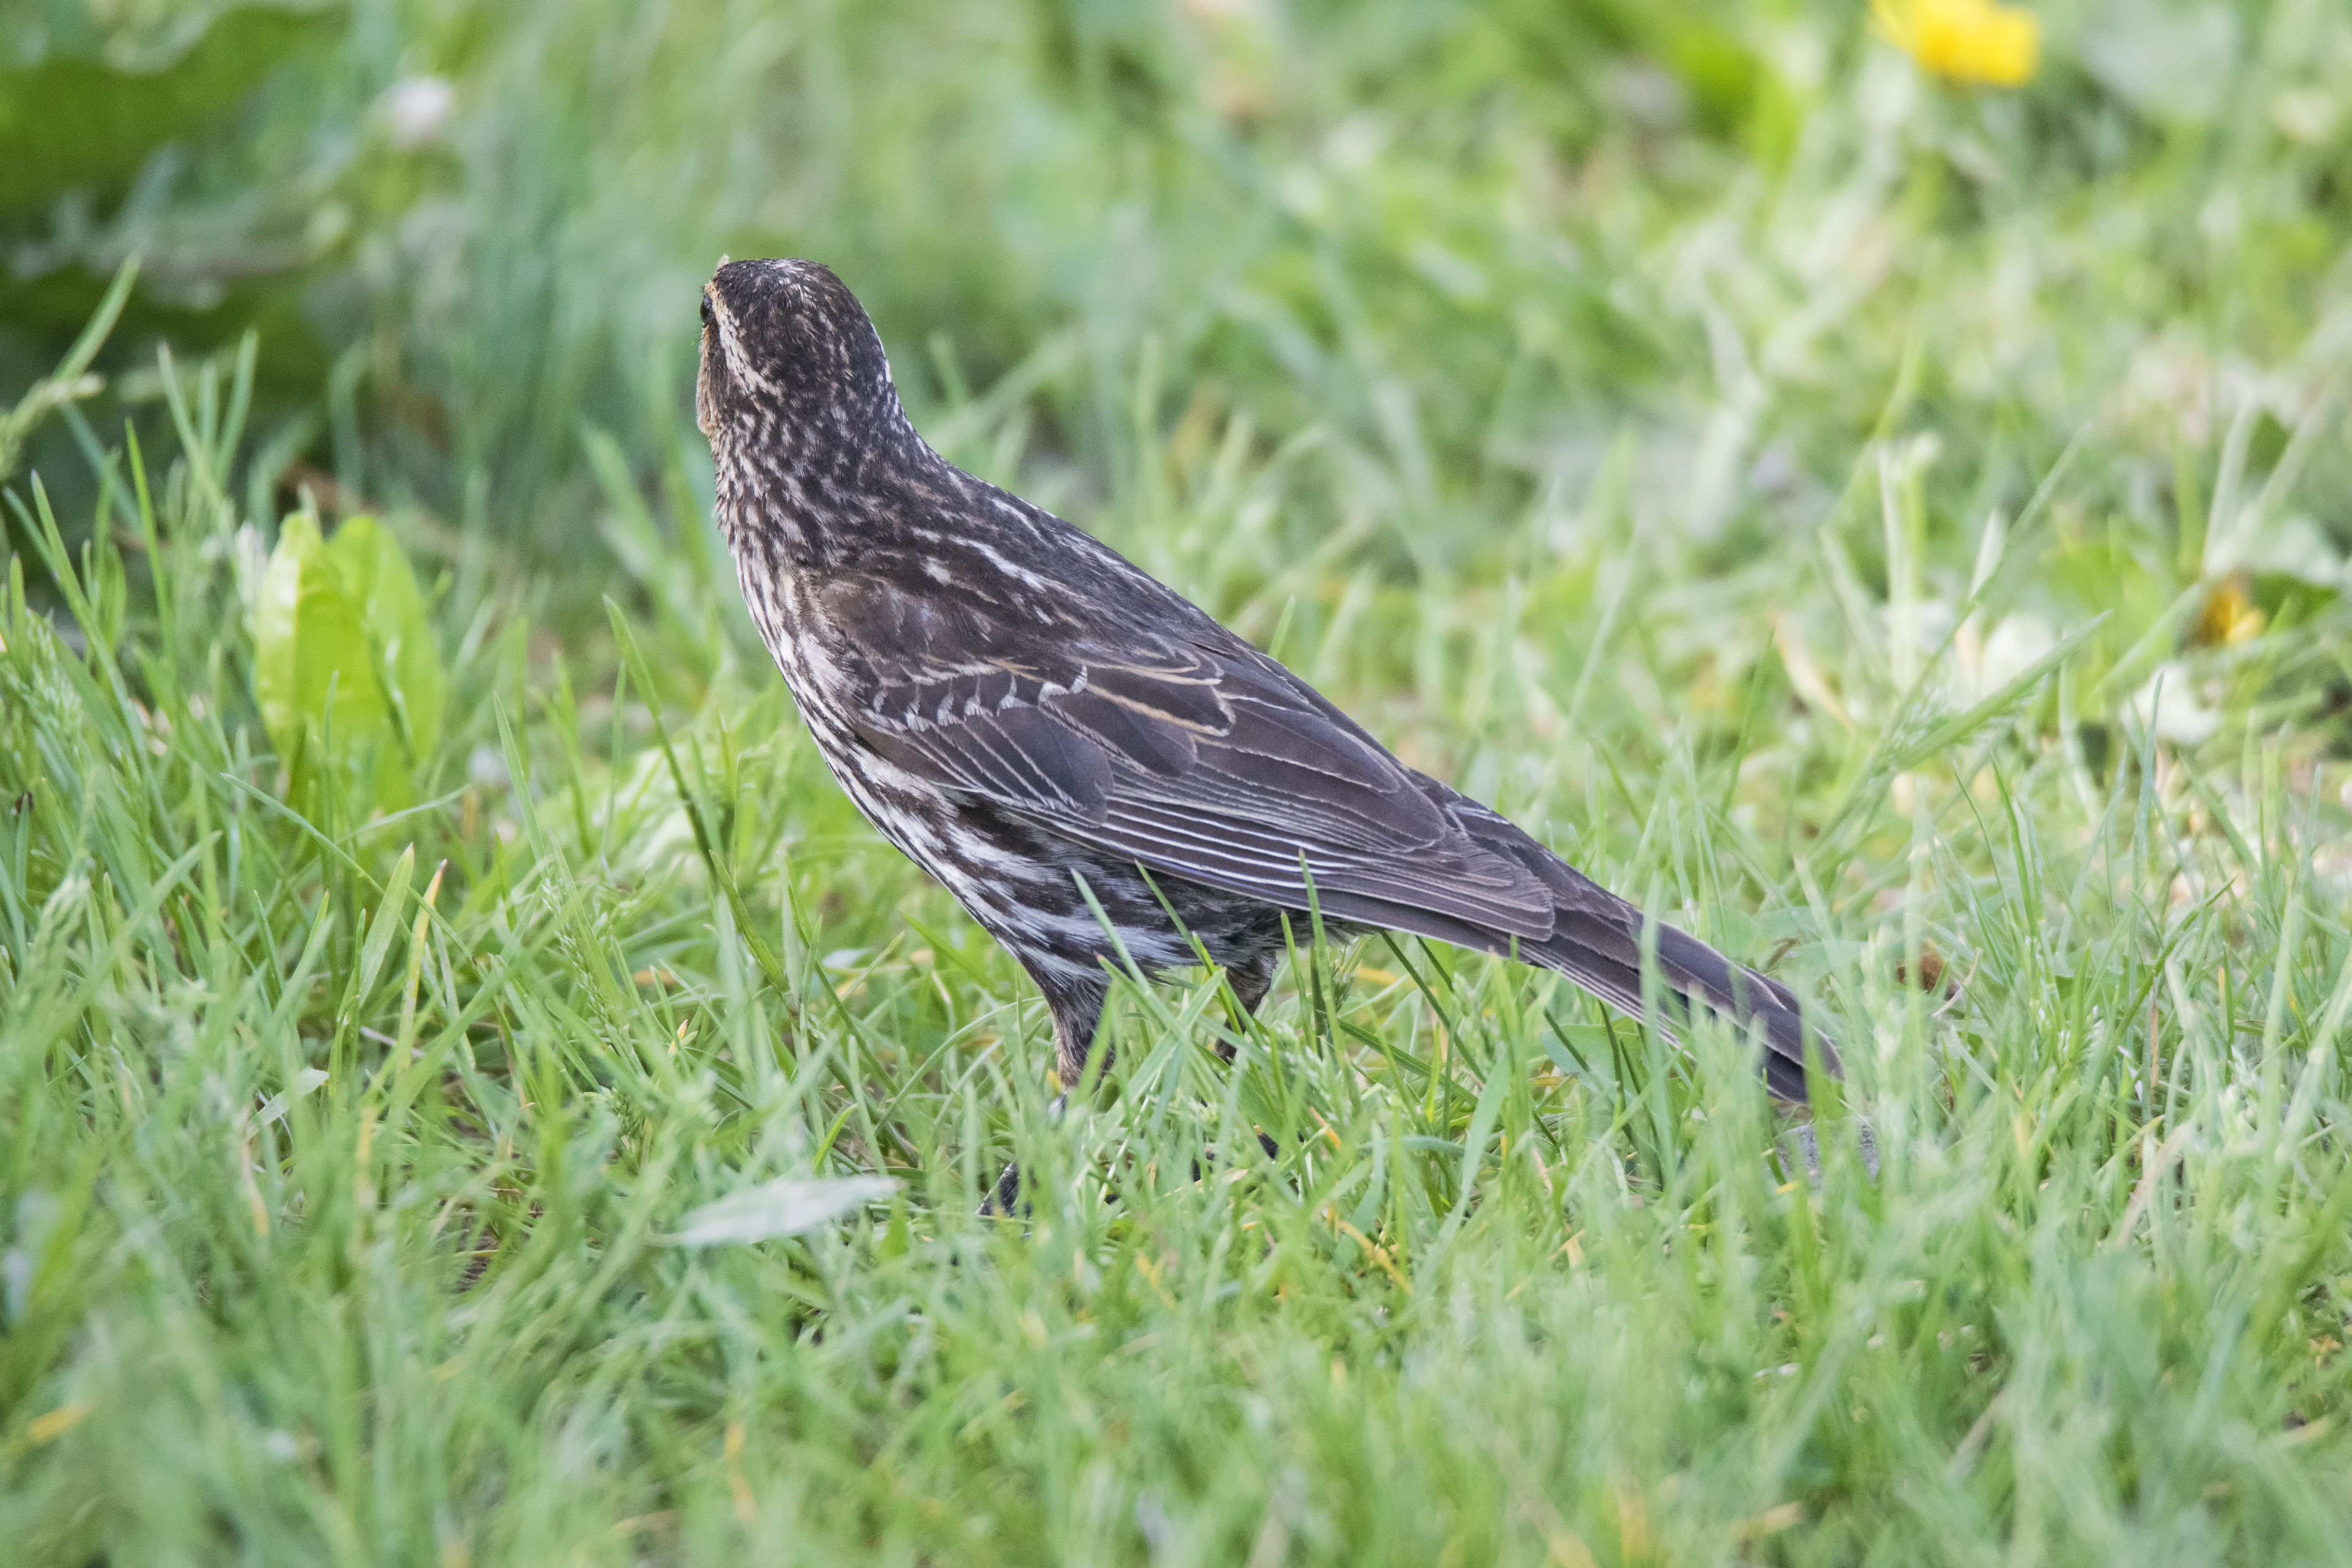
nature, grass, bird, wing, prairie, wildlife, green, red, beak, winged, fauna, canada, a, vertebrate, quebec, blackbird, sherbrooke, oiseau, carouge, paulettes, perching bird